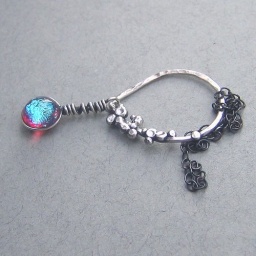
glowing, weird, not-quite-real-looking aqua dichroic over transparent cherry red on a fused and beaten inverted silver teardrop. pretty.